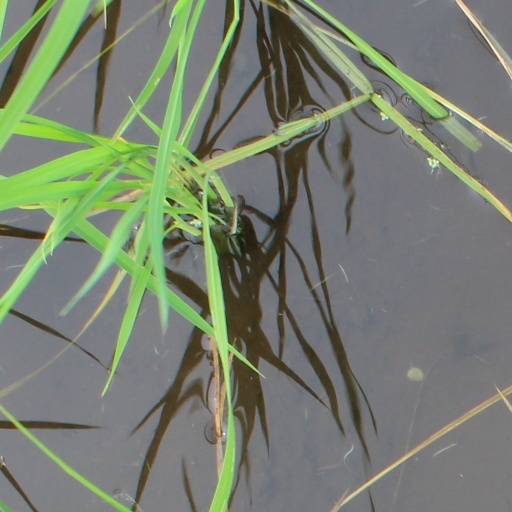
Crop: rice